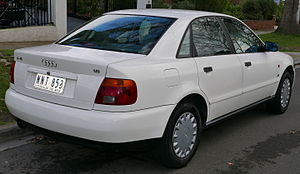
Audi A4 B5 / Modelhistorie
Audi A4 B5 var en stor mellemklassebil fra Audi, som kom på markedet i efteråret 1994 som efterfølger for Audi 80. Bilen blev med næsten 1,7 mio. producerede eksemplarer en af Audis til dato mest populære bilmodeller.